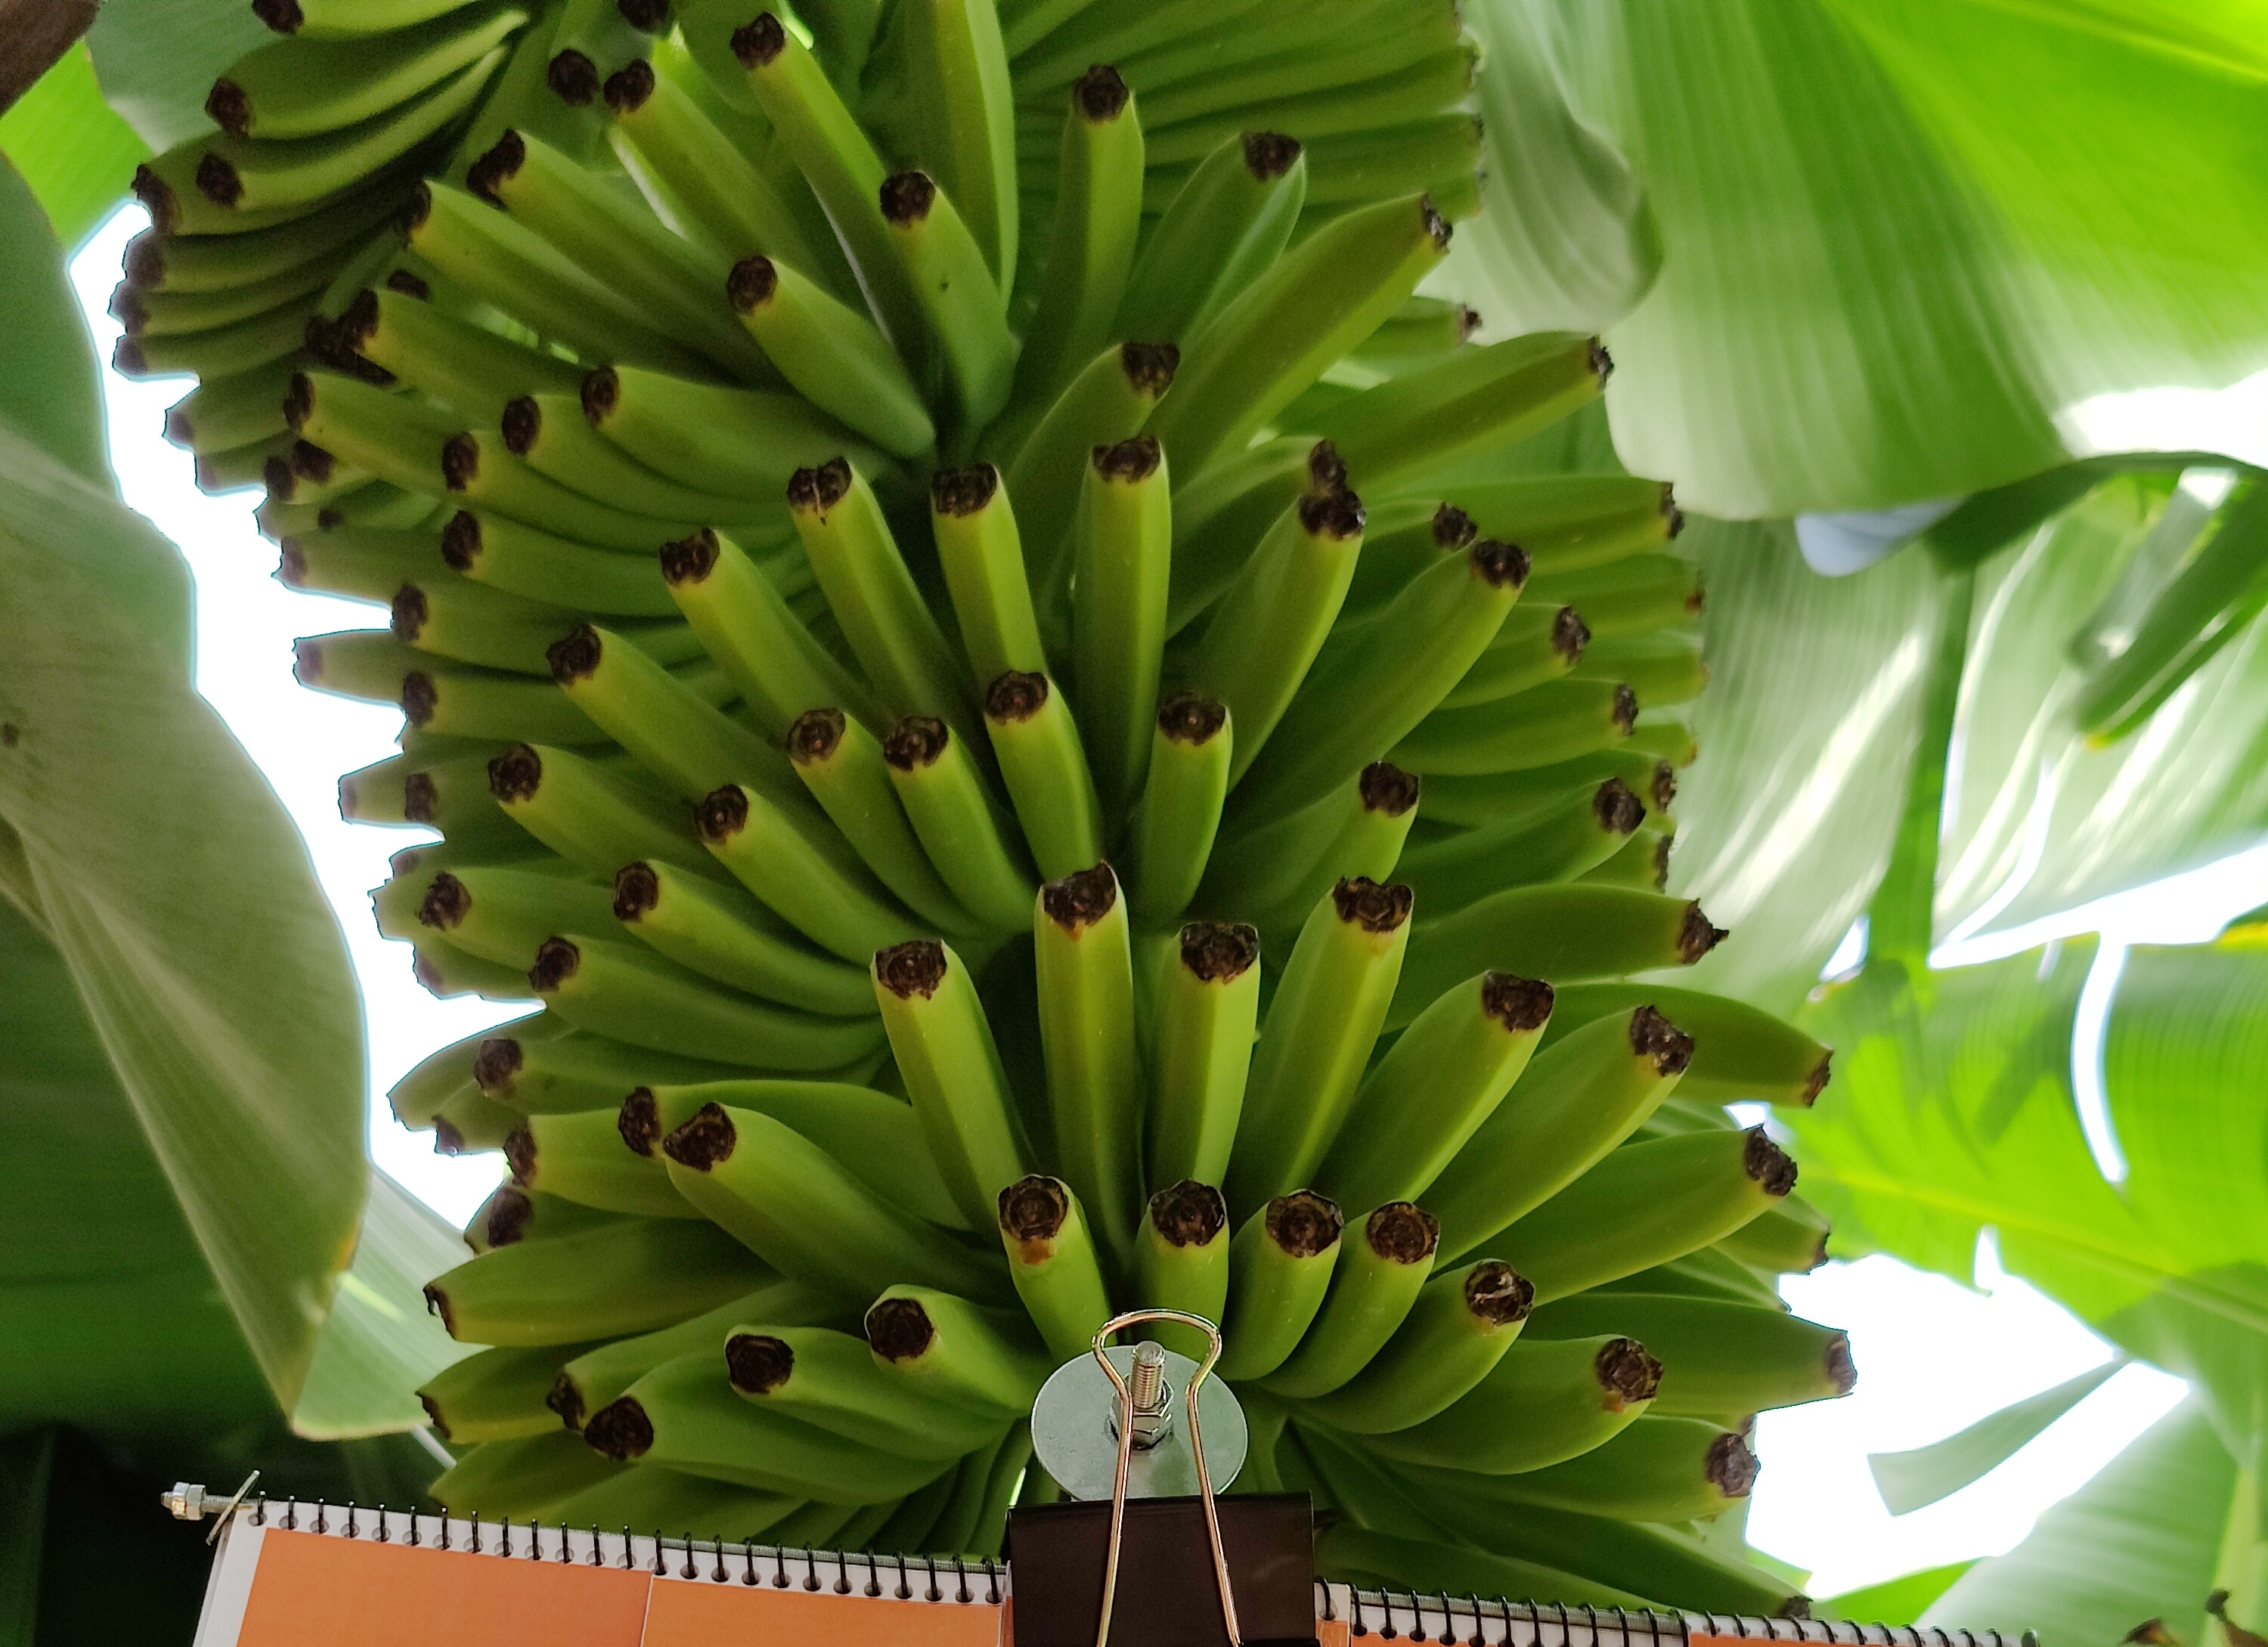
Label: Keep